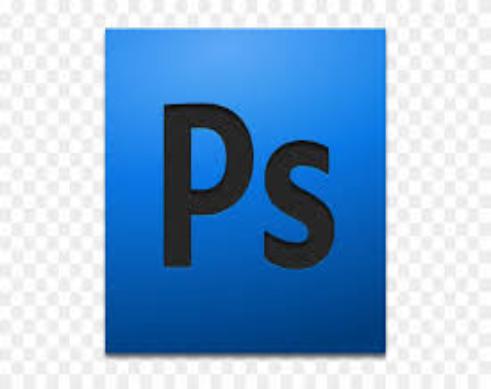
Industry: Others